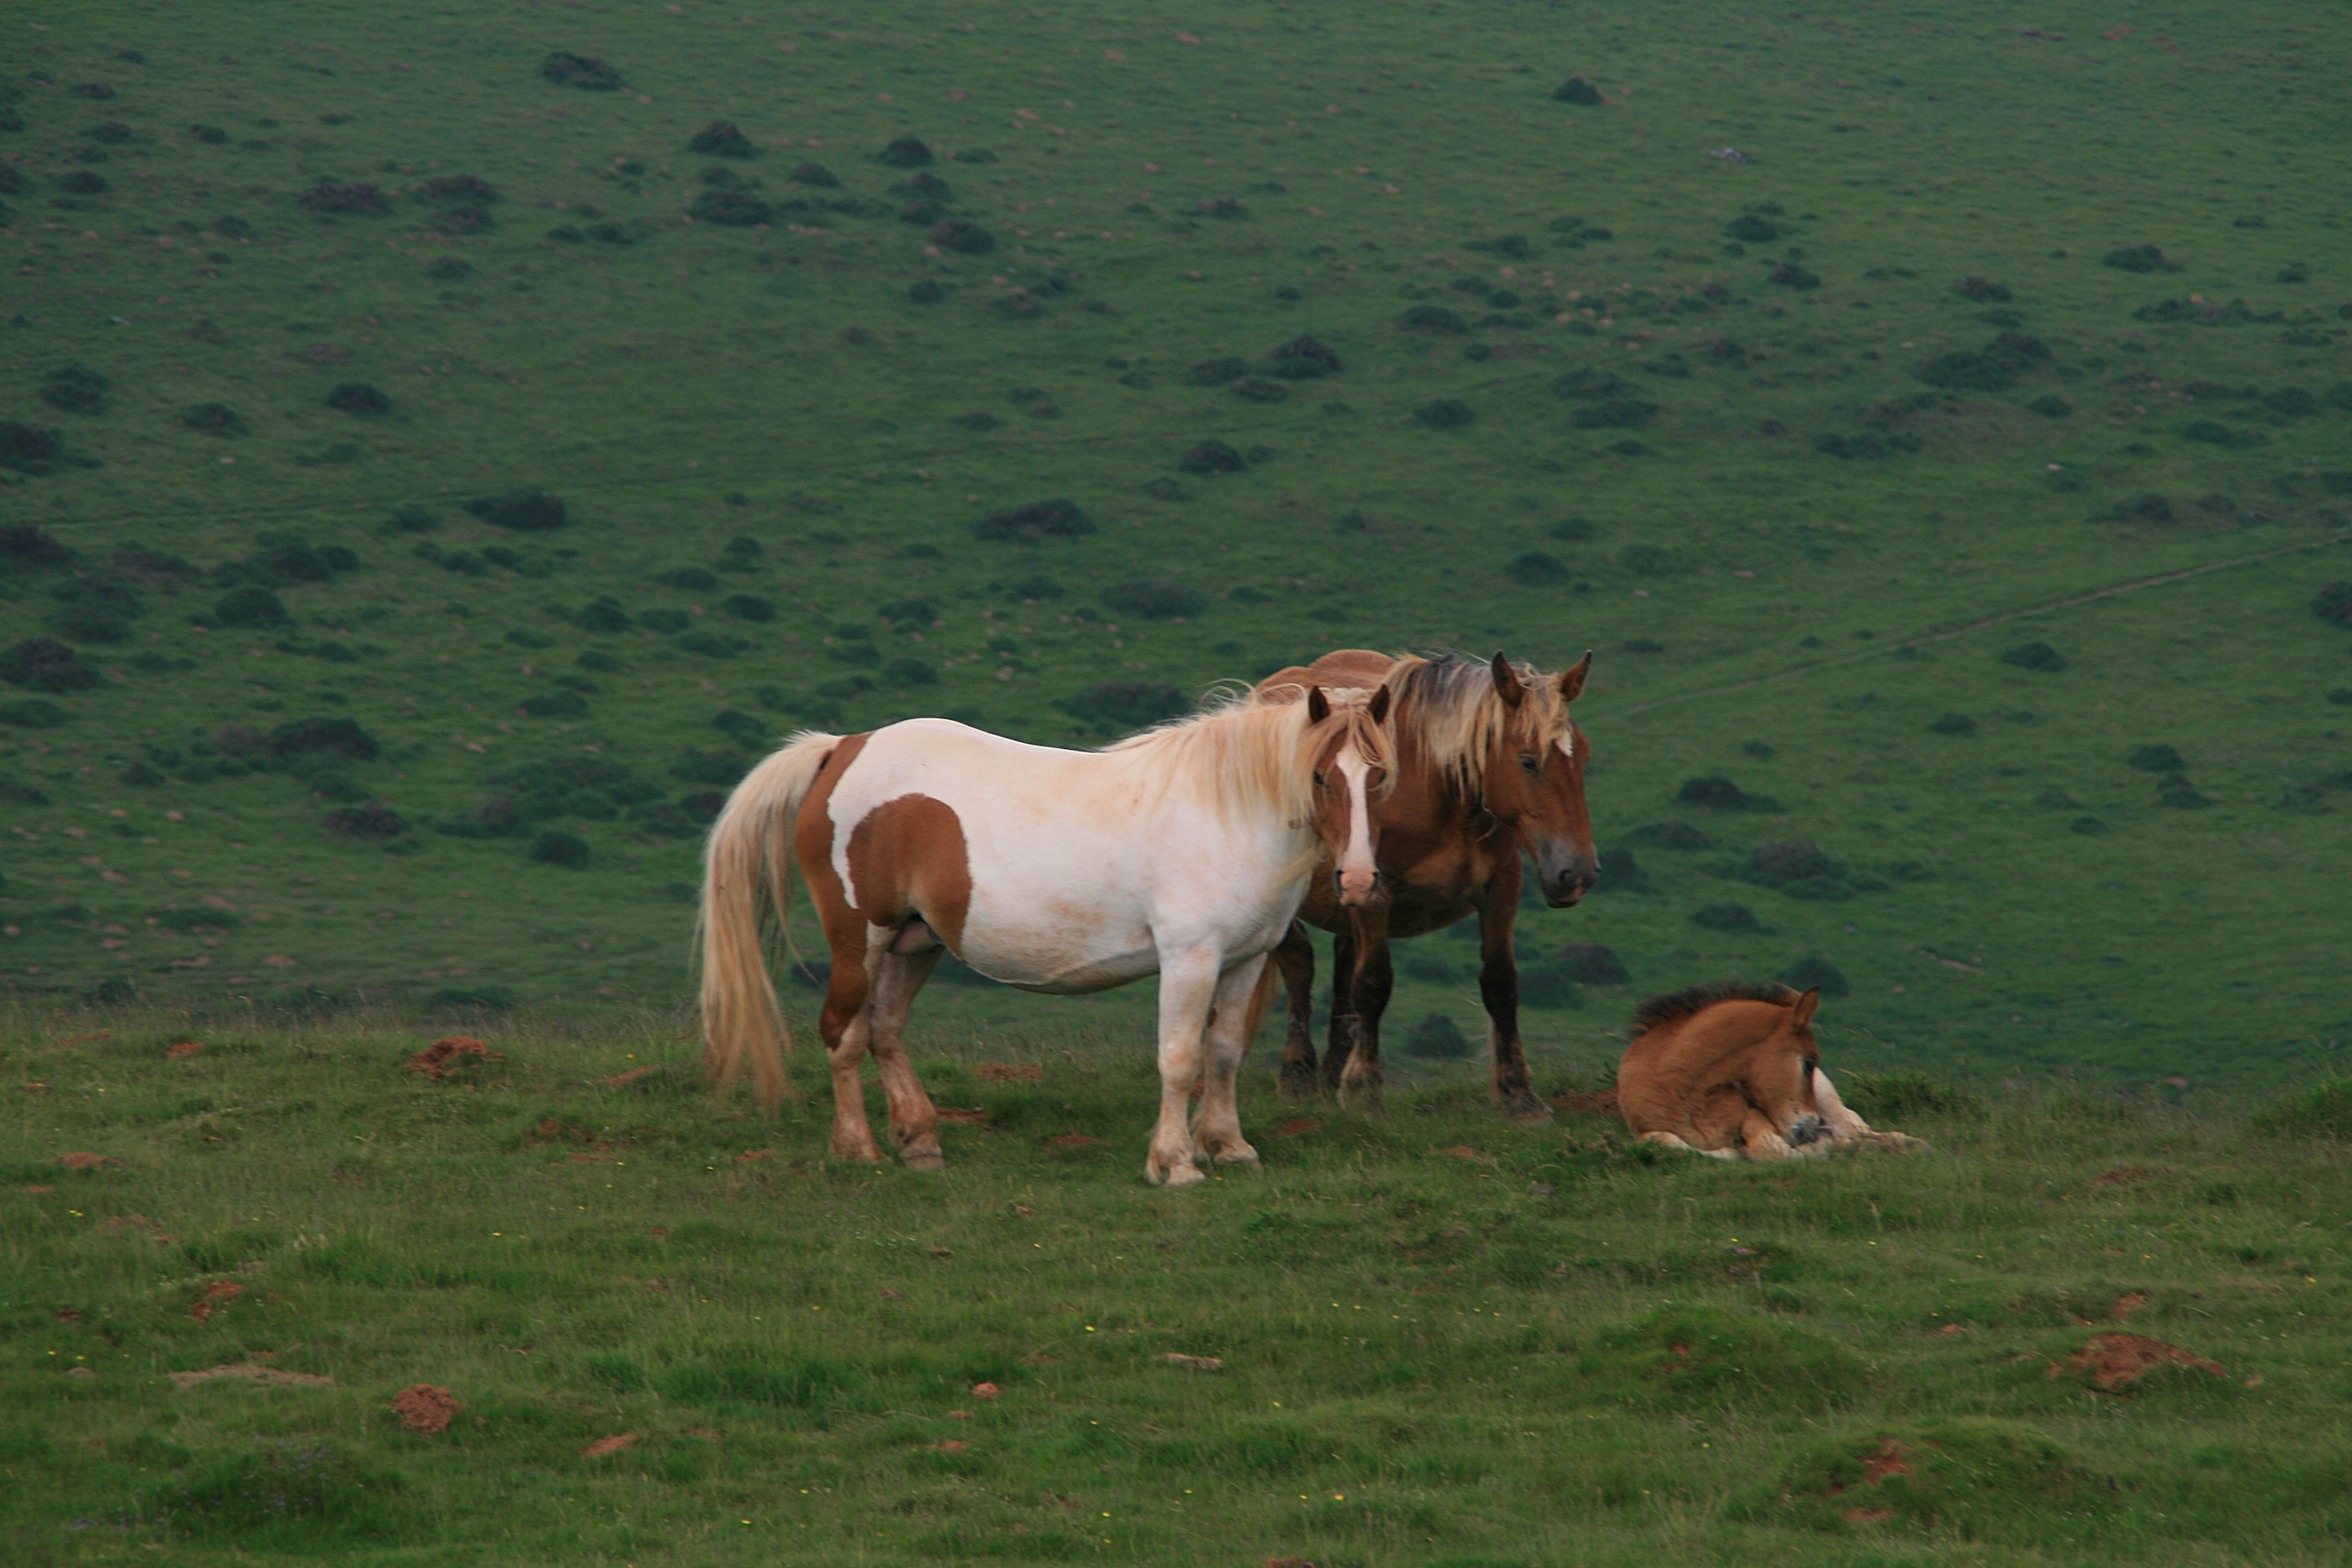
landscape, grass, meadow, prairie, wildlife, herd, pasture, grazing, horse, mammal, stallion, mane, fauna, savanna, plain, grassland, francia, mare, caminodesantiago, galope, caminodesantiagoetapa1, habitat, safari, ecosystem, steppe, rural area, natural environment, horse like mammal, mustang horse, sjeanpieddeportroncesvalles